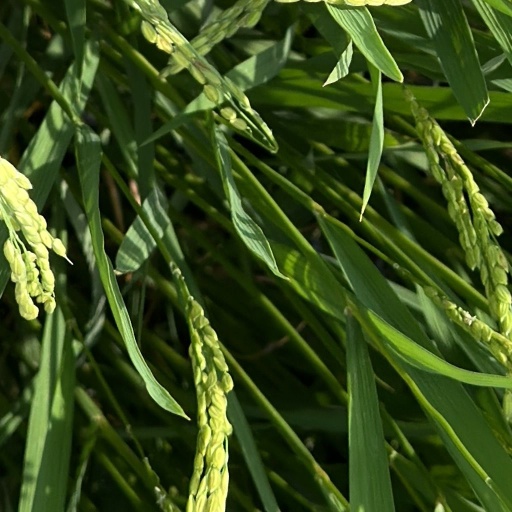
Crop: rice